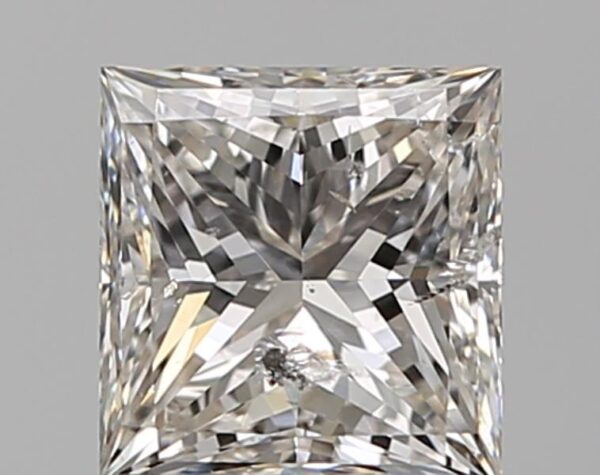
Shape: princess
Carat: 1.01
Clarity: SI2
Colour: I
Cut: EX
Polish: EX
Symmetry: EX
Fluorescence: N
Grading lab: IGI
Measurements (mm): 5.58 x 5.4 x 3.9